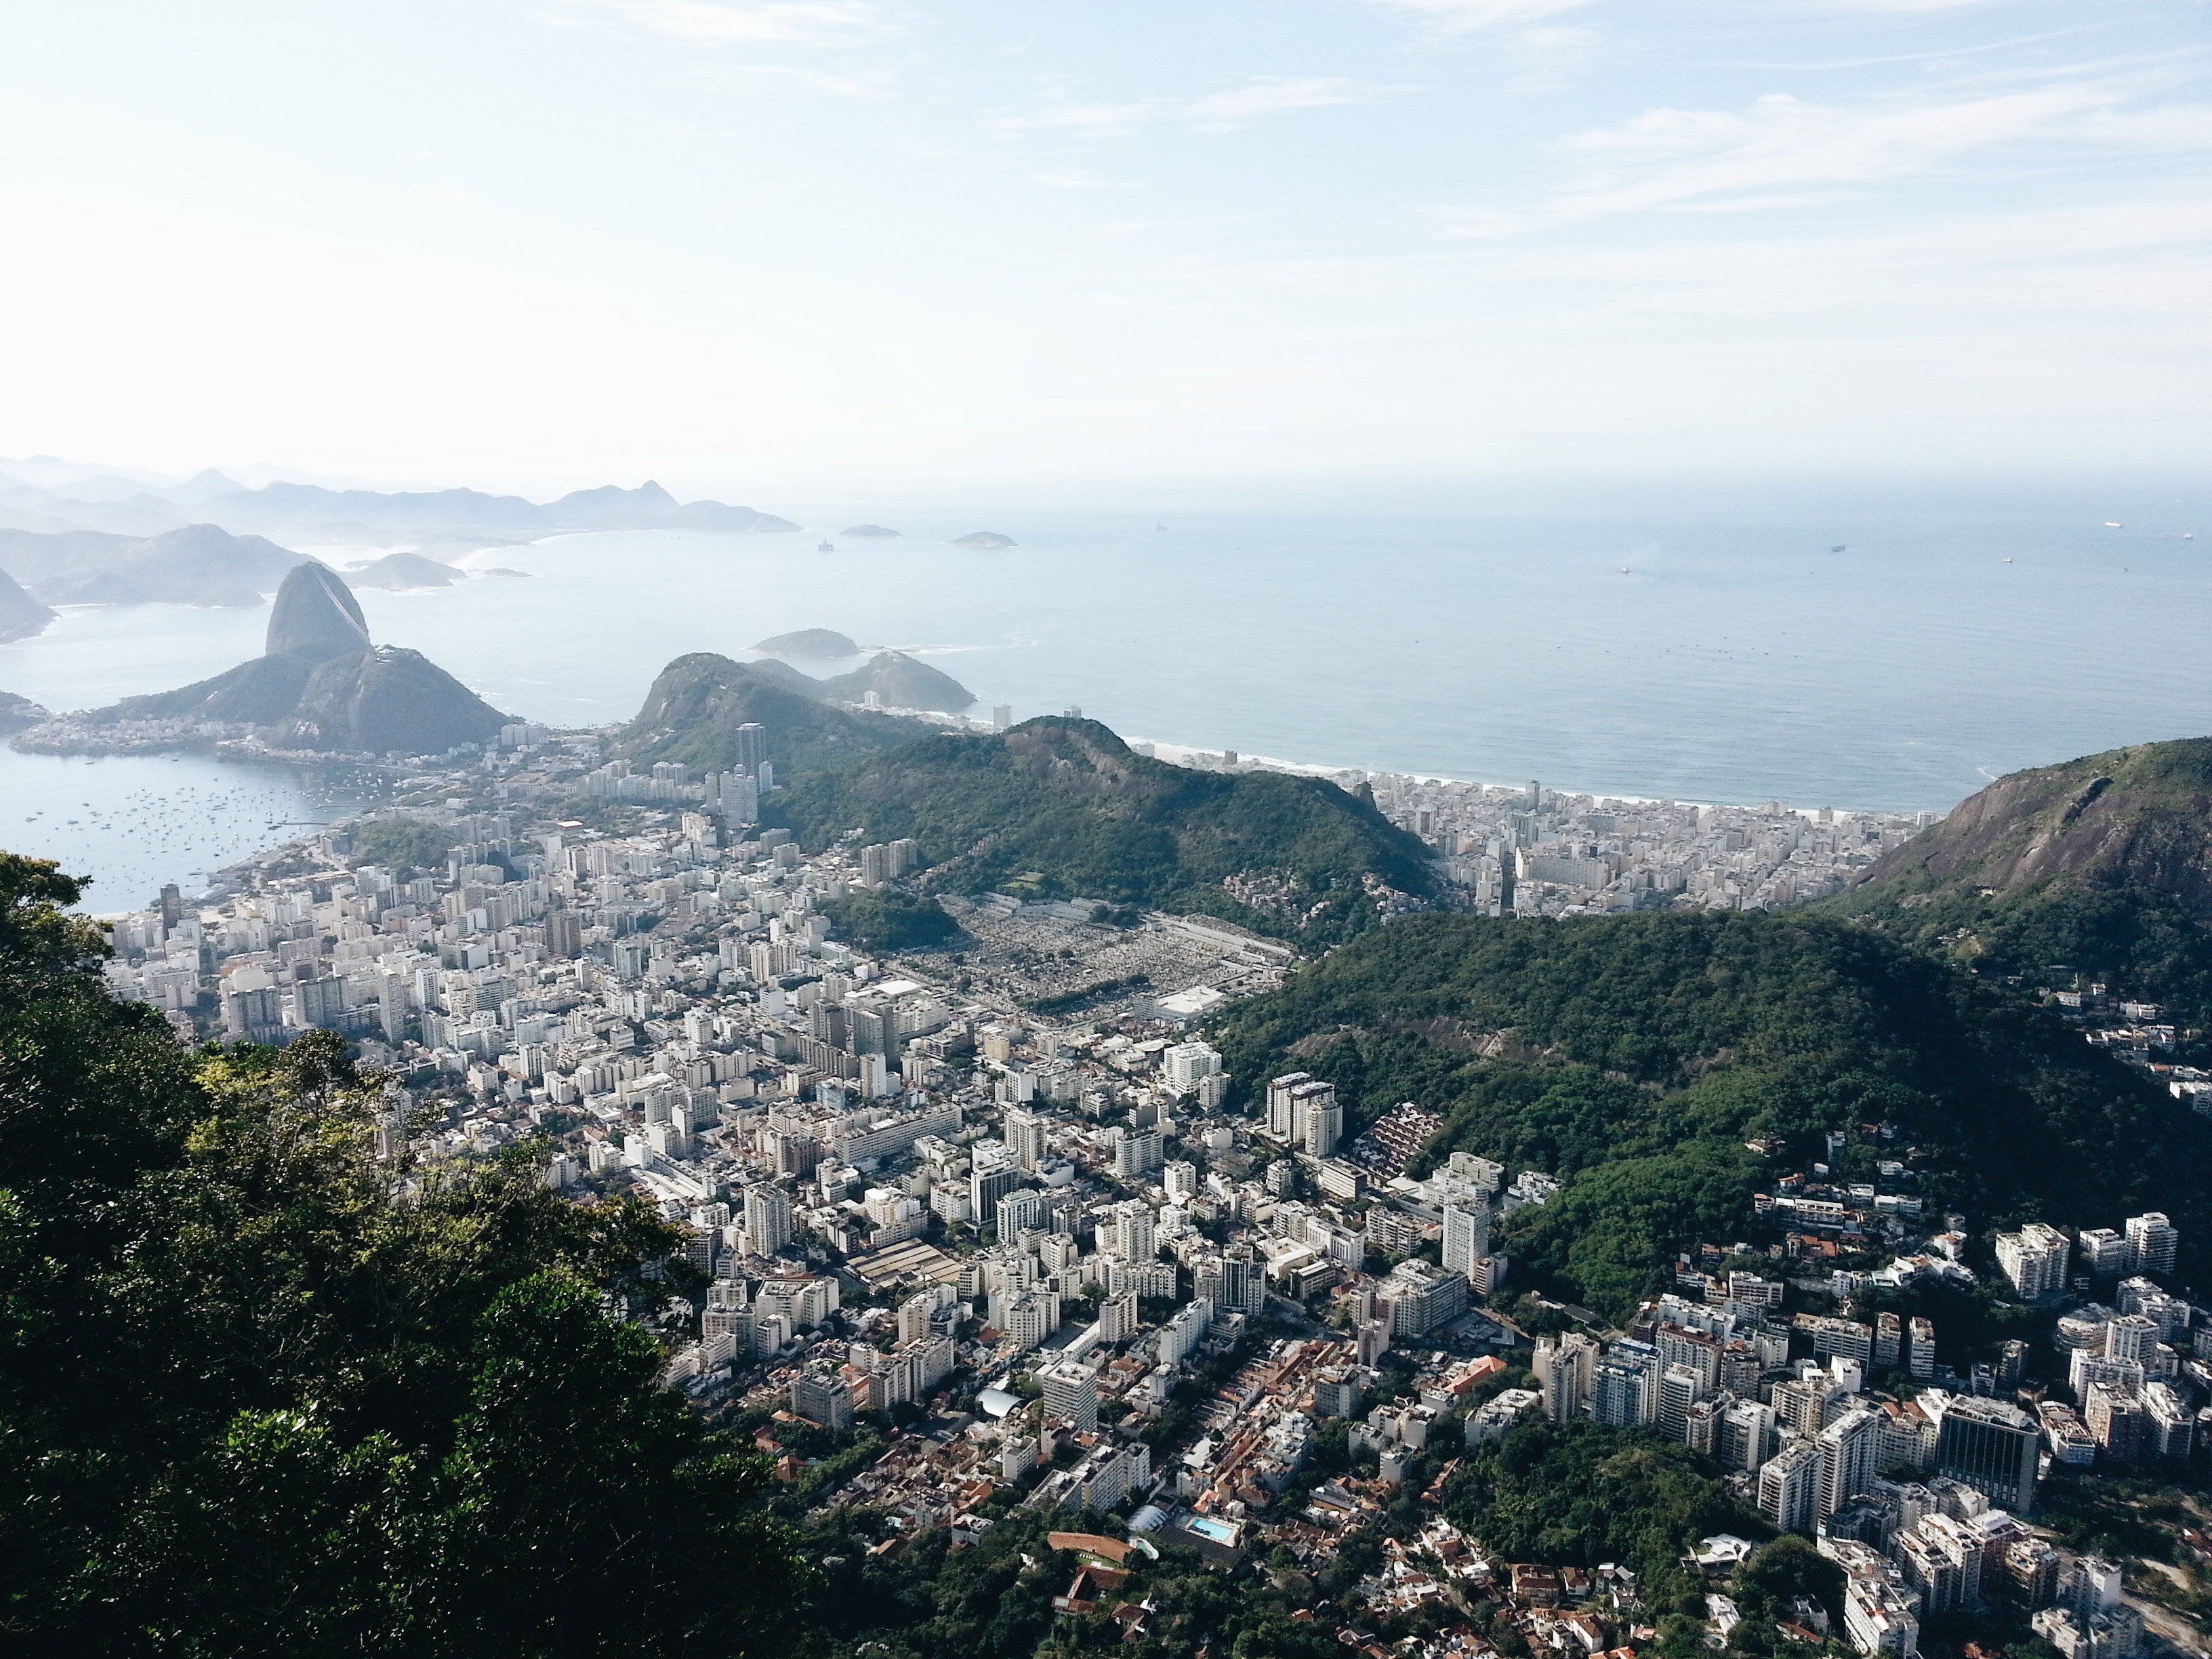
sea, coast, tree, rock, mountain, sky, hill, city, cliff, bay, tourism, escarpment, cape, hill station, promontory, mount scenery